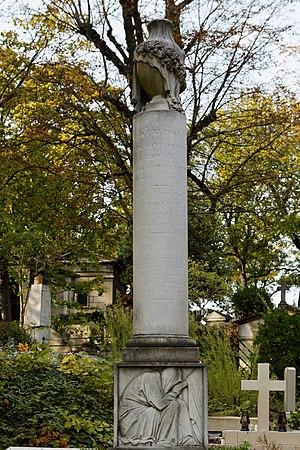
Bas-relief d'Antoine Étex représentant une pleureuse retenant la main de la défunte.
Joseph Louis Marie Andlauer, né le 19 mai 1869 à Fontenay-le-Vicomte et mort le 7 février 1956 à Paris, est un général français.